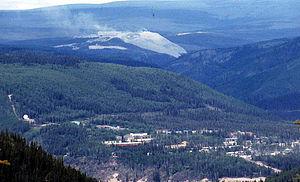
Clinton Creek est une ville fantôme du Yukon au Canada.